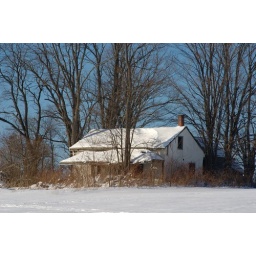
There's a log house under that white stucco -Saurin, Ontario.